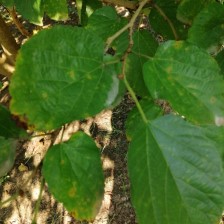
Variety: WhiteKing